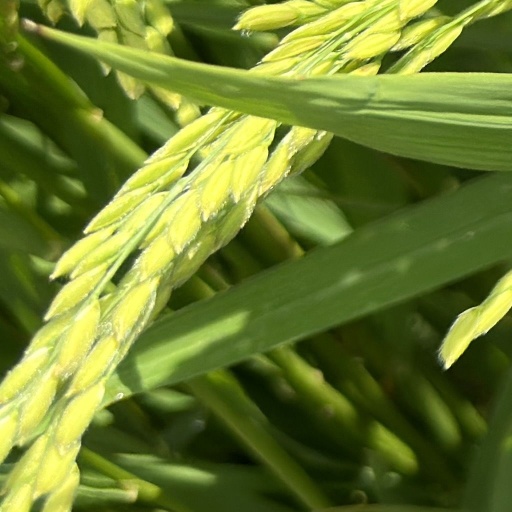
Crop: rice